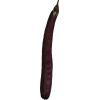
Label: Eggplant long 1